Ghazan

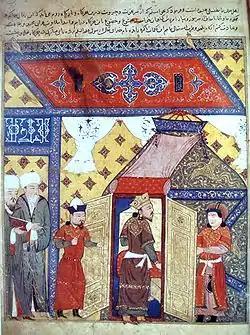
Ghazan (center) was born as a Buddhist, and converted to Islam as part of a military agreement upon accession to the throne.

Mahmud Ghazan (5 November 1271 – 11 May 1304) (Ghazan Khan, sometimes westernized as Casanus was the seventh ruler of the Mongol Empire's Ilkhanate division in modern-day Iran from 1295 to 1304. He was the son of Arghun, grandson of Abaqa Khan and great-grandson of Hulegu Khan, continuing a long line of rulers who were direct descendants of Genghis Khan. Considered the most prominent of the Ilkhans, he is perhaps best known for converting to Islam and meeting Imam Ibn Taymiyya in 1295 when he took the throne, marking a turning point for the dominant religion of the Mongols in West Asia: Iran, Iraq, Anatolia, and the South Caucasus.